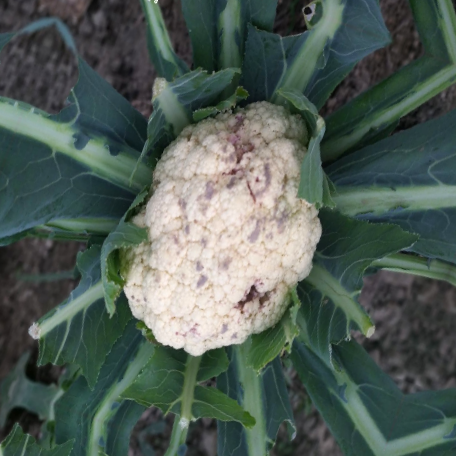
Label: Bacterial spot rot